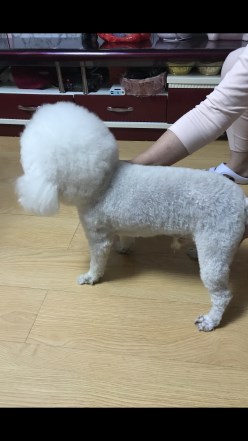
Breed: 3083-n000117-Bichon_Frise